Georgi Stoev

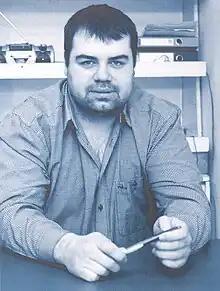
G Stoev

Georgi Stoev (September 26, 1973 – April 7, 2008, Sofia) was a Bulgarian writer and former Bulgarian mafia mobster.